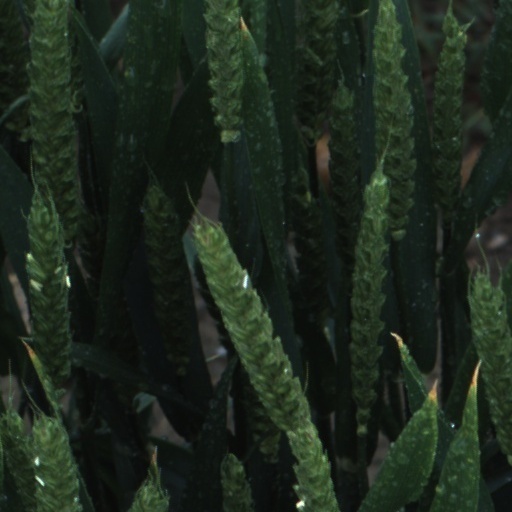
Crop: wheat